Chirakkadavu Sree Mahadeva Temple

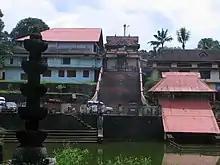
View of Chirakkadavu temple

Chirakkadavu Mahadevar Temple is a Hindu temple located at Chirakkadavu in Kottayam, Kerala and is situated between the Kollam-Theni route of the National Highway 183, about 32 km east of the Akshra Nagari, Kottayam city and 3 km south of Ponkunnam en route to Manimala and Erumely.